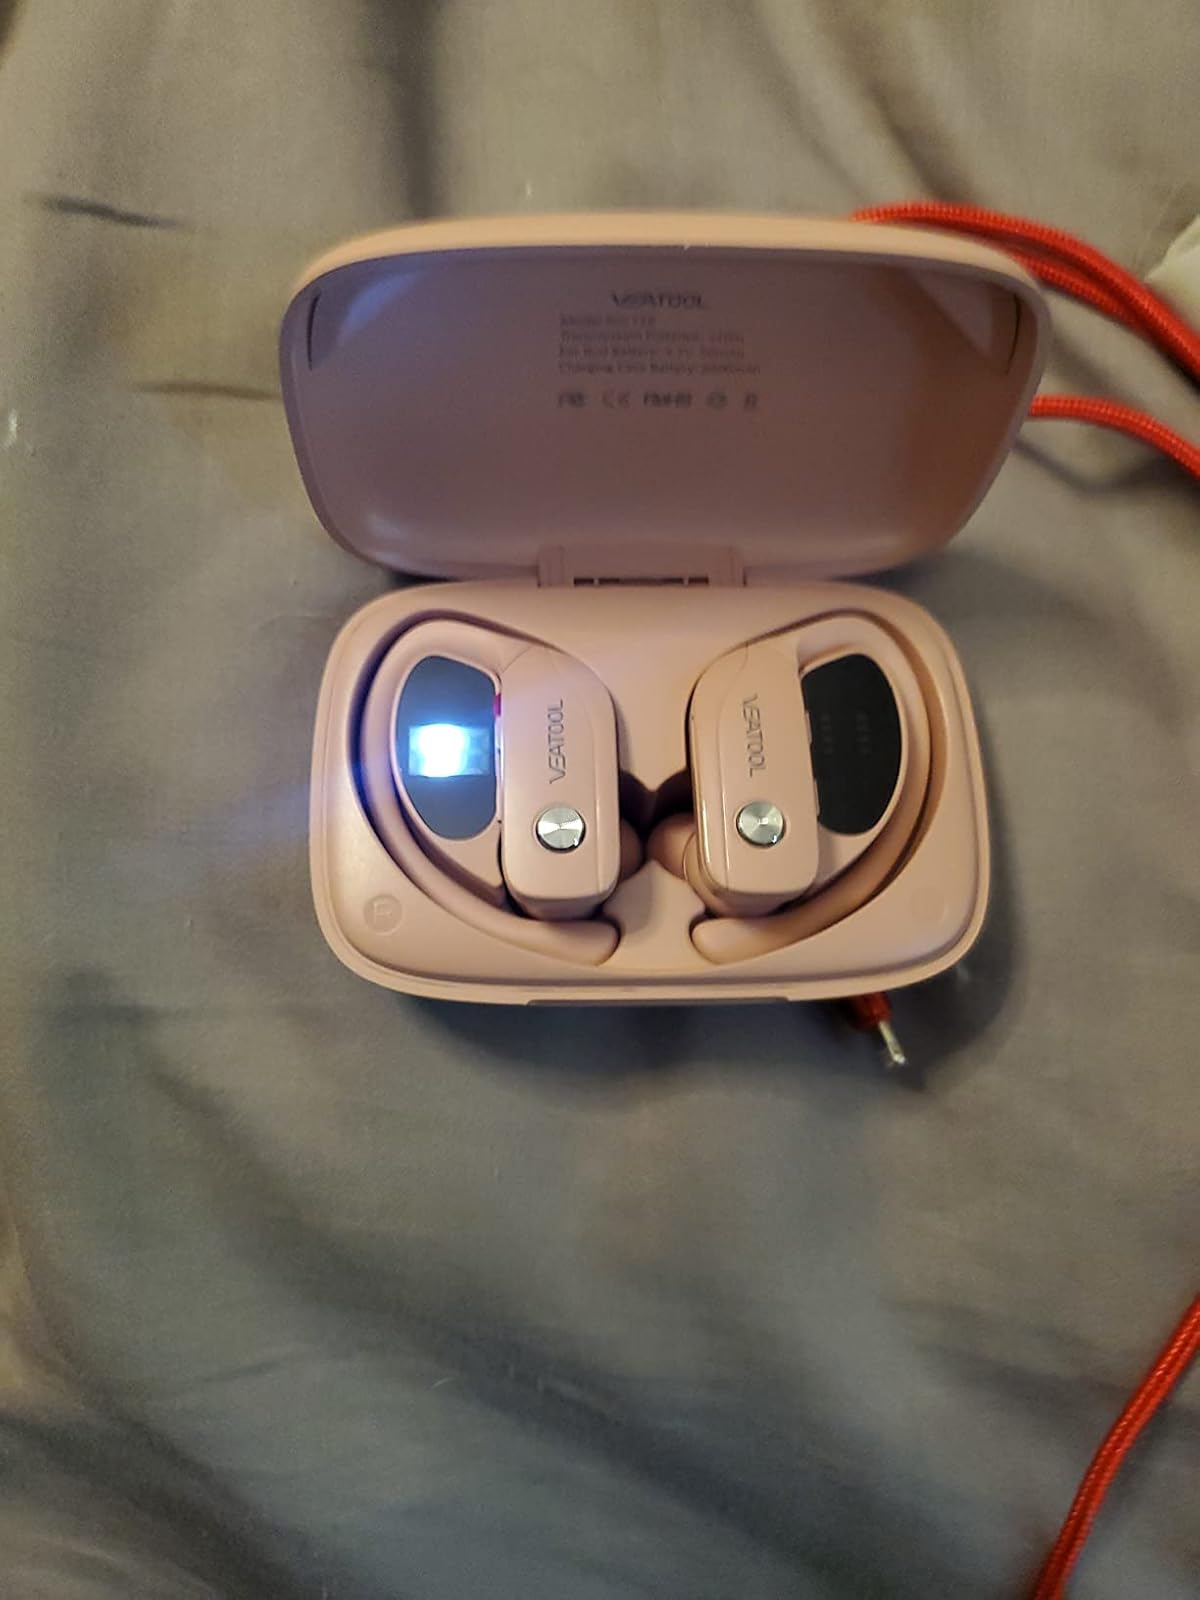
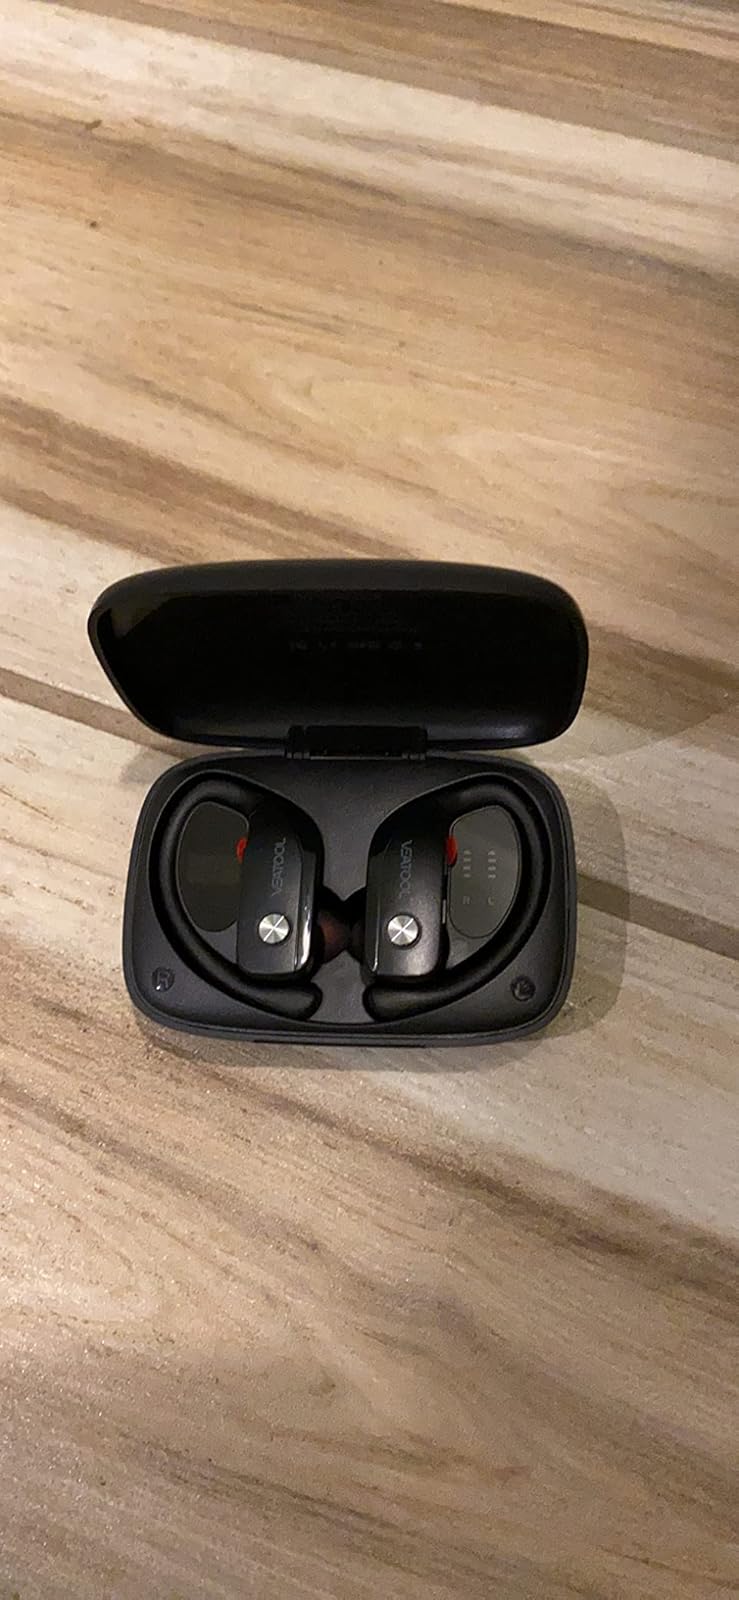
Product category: earbuds
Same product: no